Yorktown-class aircraft carrier

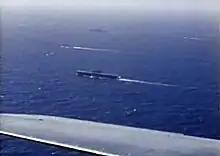
"Enterprise" and "Hornet" underway in May 1942

Plans initially called for a flush deck with no island. However, the Royal Navy had constructed several flush-deck carriers, and the problems encountered in those designs were known to the US Navy; the US naval attaché in Britain, J.C. Hunsacker, reported that had problems exhausting boiler smoke without proper smoke stacks. In addition to the engineering constraints, it was becoming evident that larger air groups and antiaircraft batteries would be easier to command from an island design. In the end BuAer retracted all demands for flush decked carriers.